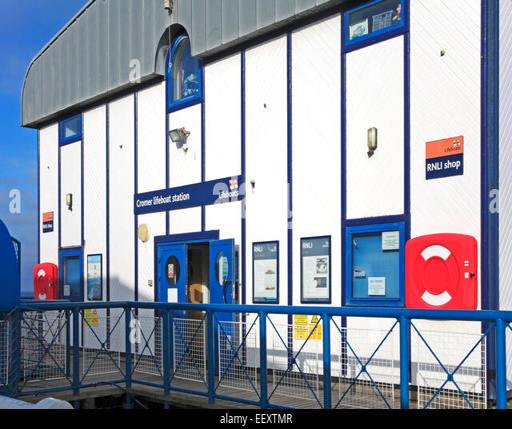
the entrance door at the end of the pier